Richard Hakluyt

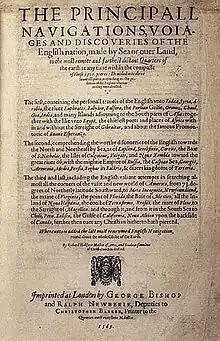
The title page of the first edition of Hakluyt's "The Principall Navigations, Voiages, and Discoveries of the English Nation" (1589)

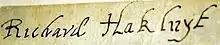
A manuscript signature of Hakluyt from the front flyleaf of the above work

In 1588 Hakluyt finally returned to England with Douglas Sheffield, Baroness Sheffield, after a residence in France of nearly five years. In 1589 he published the first edition of his chief work, "The Principall Navigations, Voiages and Discoveries of the English Nation", using eyewitness accounts as far as possible. In the preface to this he announced the intended publication of the first terrestrial globe made in England by Emery Molyneux.